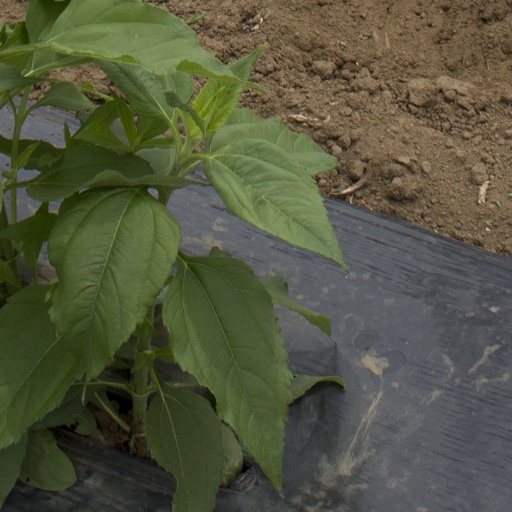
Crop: Jerusalem artichoke